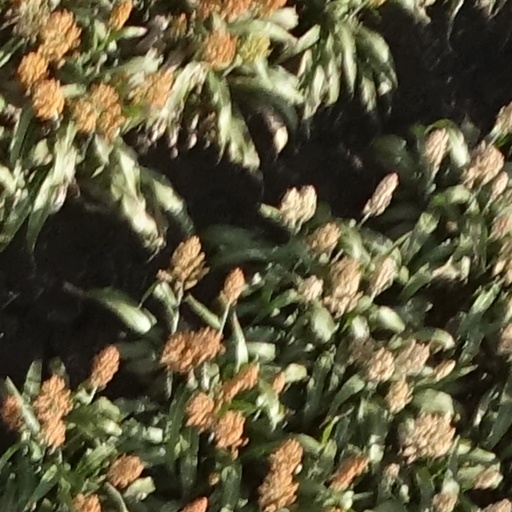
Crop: sorghum